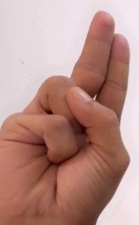
ASL sign: U